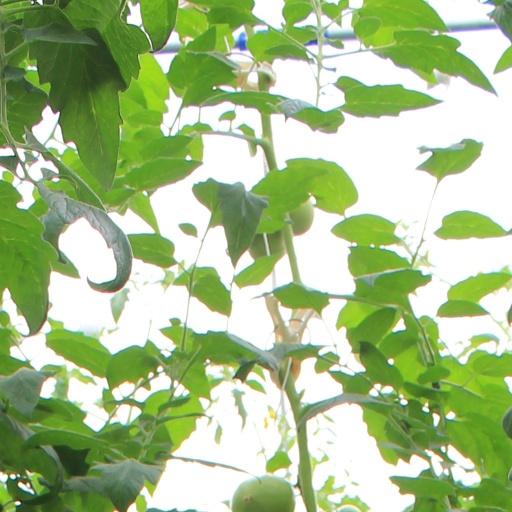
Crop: tomato